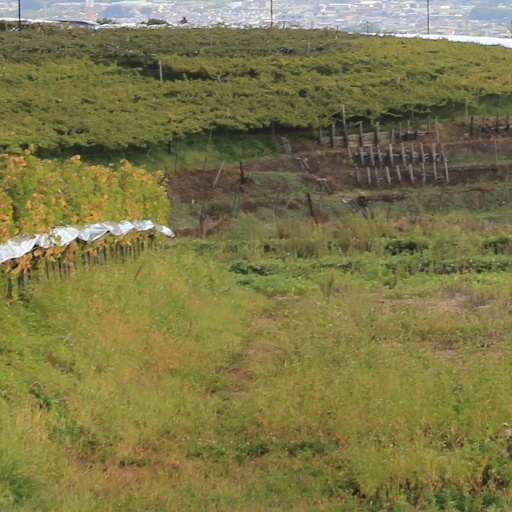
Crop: grape